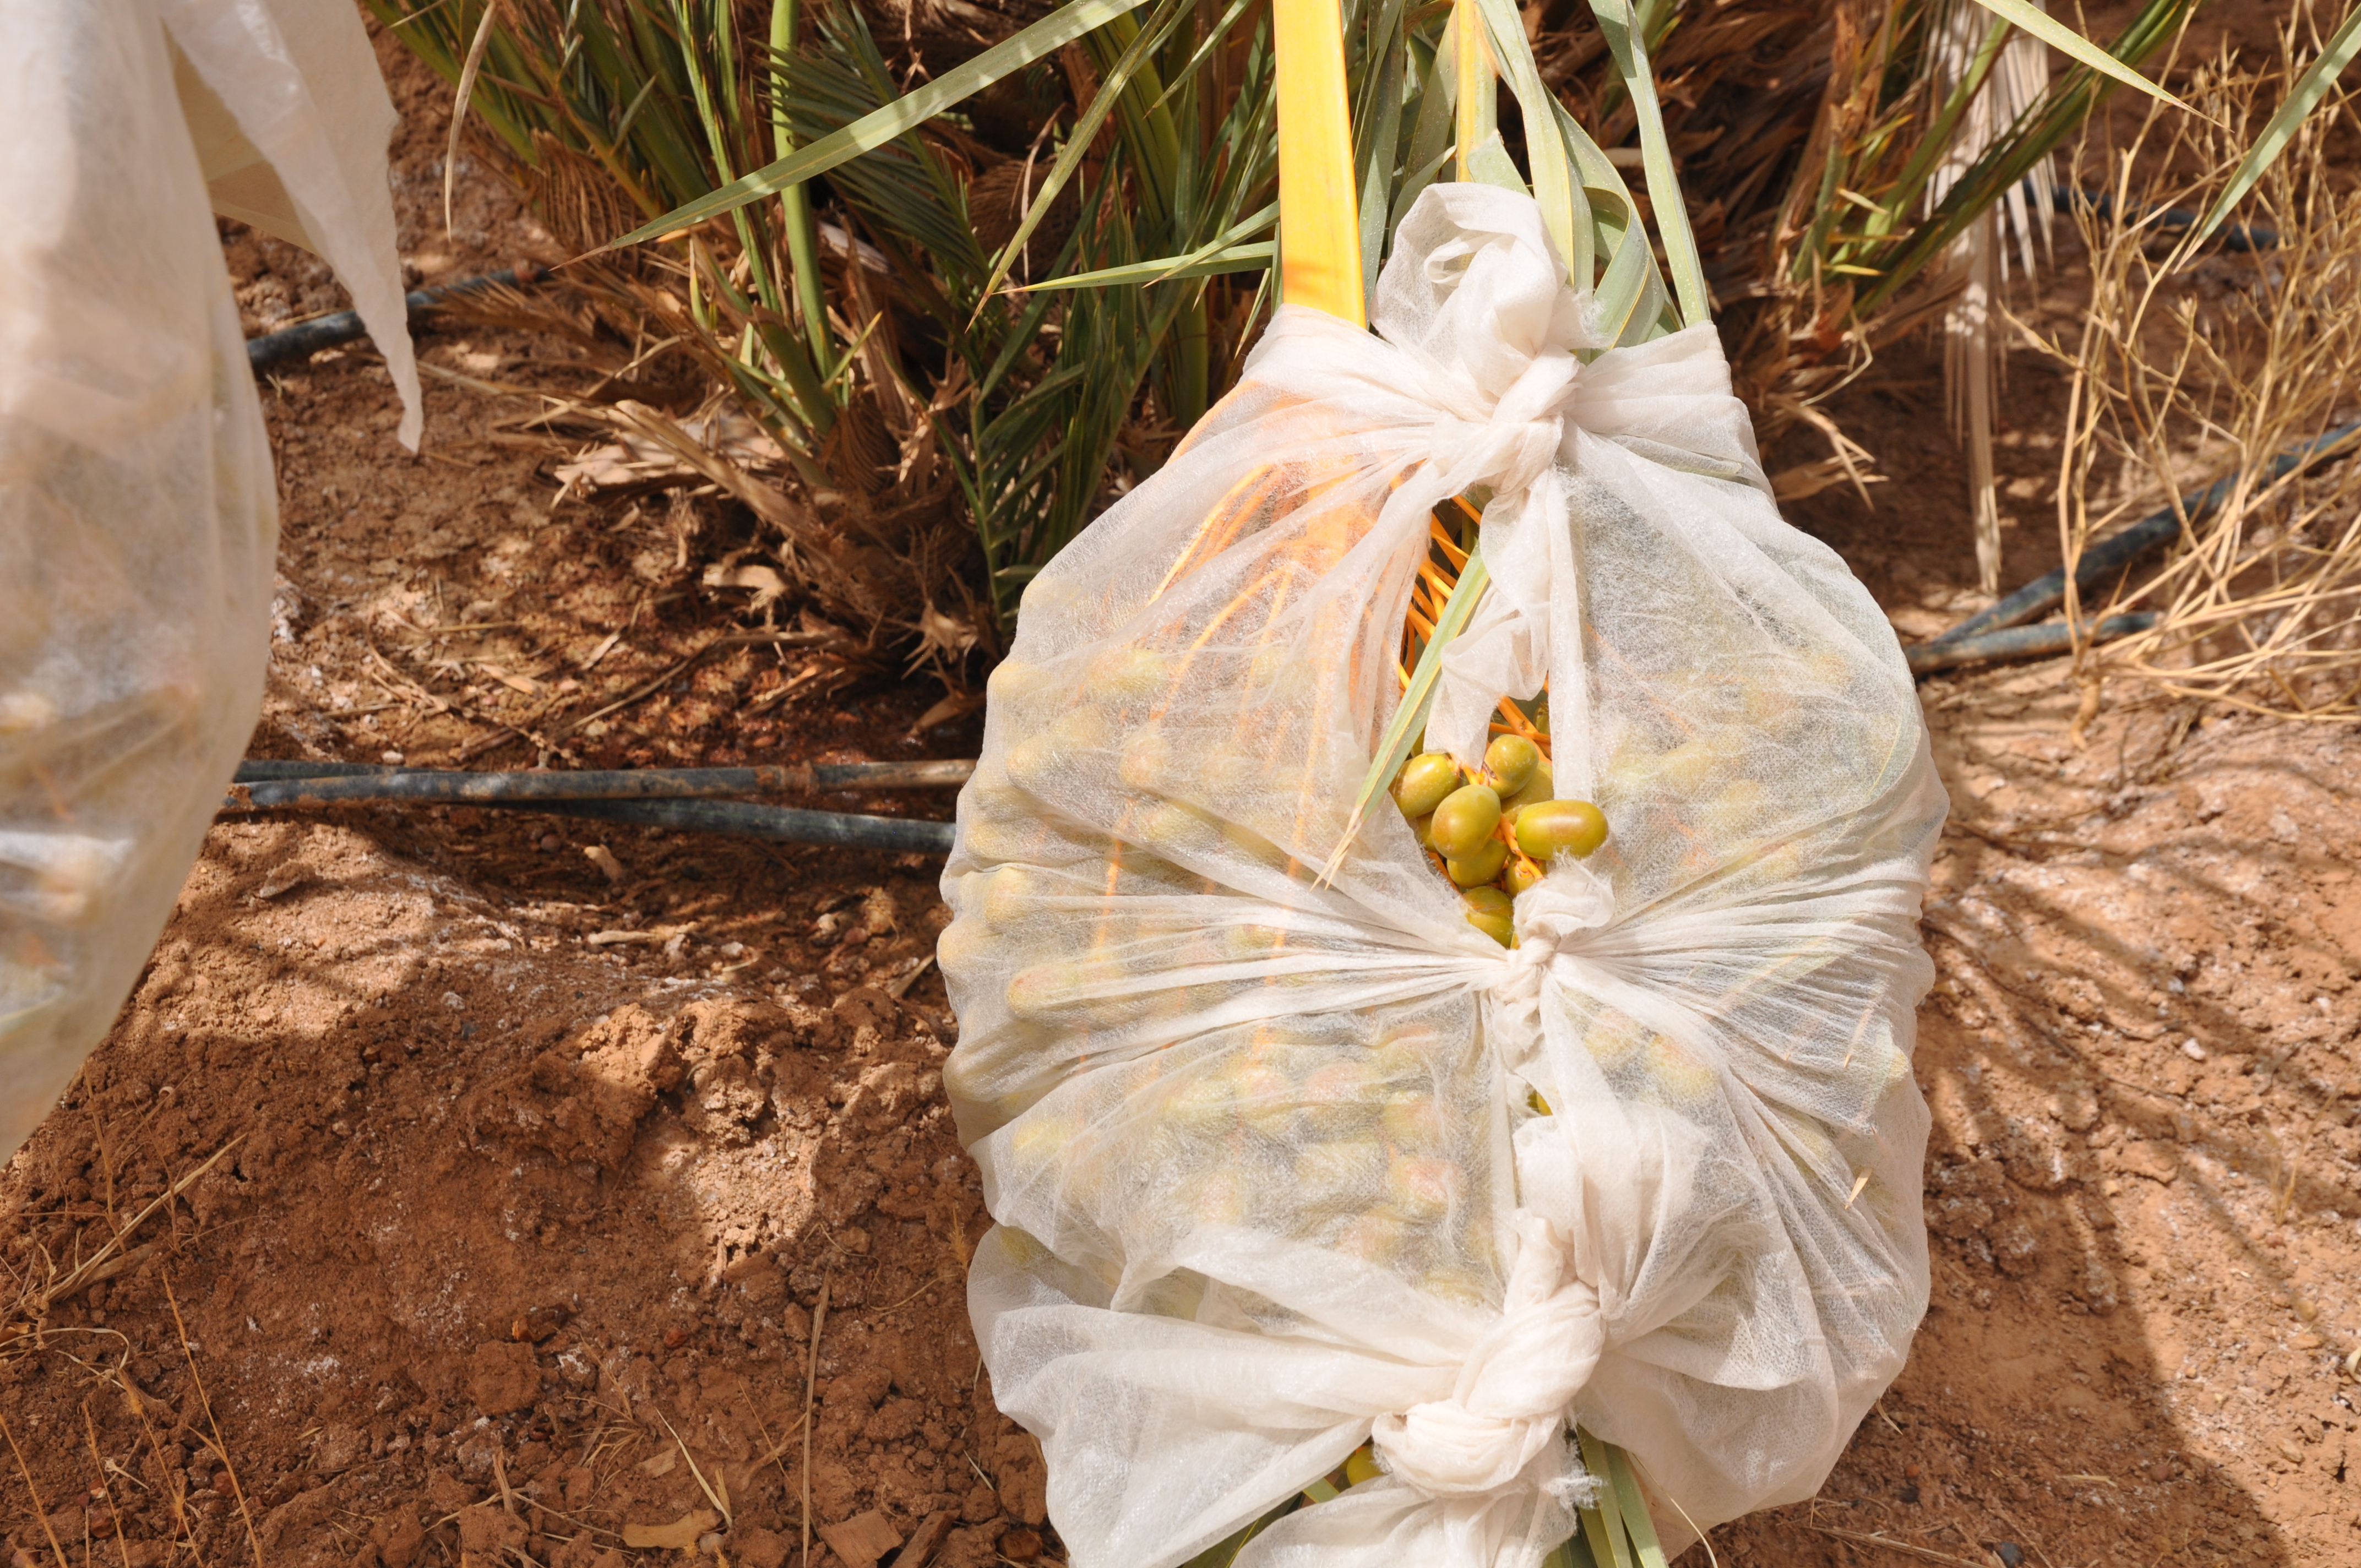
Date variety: Boufagous